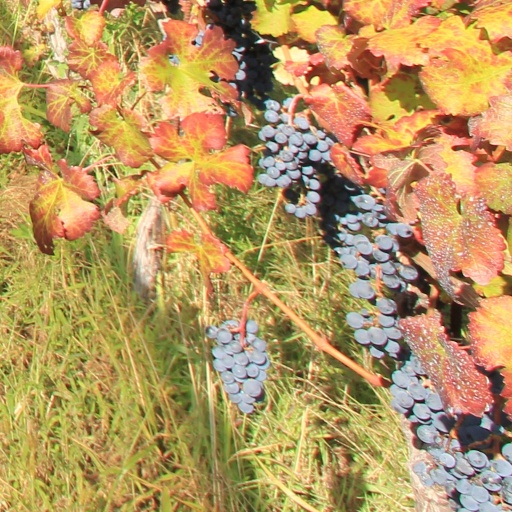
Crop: grape